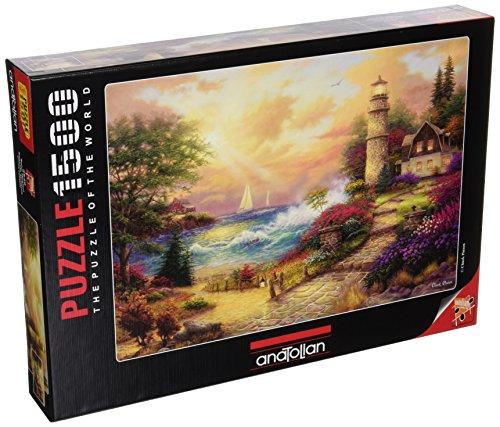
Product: Anatolian Seaside Dreams Jigsaw Puzzle (1500 Piece)
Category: Toys & Games | Puzzles | Jigsaw Puzzles
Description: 1500 Piece Jigsaw Puzzle.
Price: $29.10
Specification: ProductDimensions:10x2x14.2inches|ItemWeight:1pounds|ShippingWeight:2.4pounds(Viewshippingratesandpolicies)|DomesticShipping:ItemcanbeshippedwithinU.S.|InternationalShipping:Thisitemisnoteligibleforinternationalshipping.LearnMore|ASIN:B019DJ6T12|Itemmodelnumber:PER4539|Manufacturerrecommendedage:8yearsandup